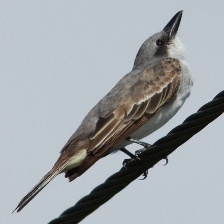
Species: GRAY KINGBIRD
Scientific name: TYRANNUS DOMINICENSIS